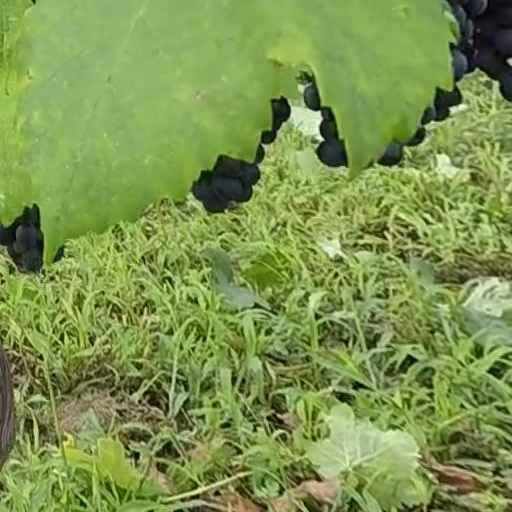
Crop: grape